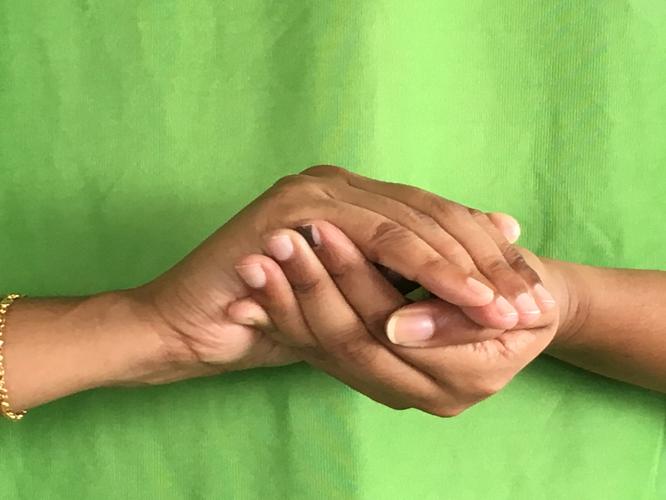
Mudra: Samputa
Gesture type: double_hand